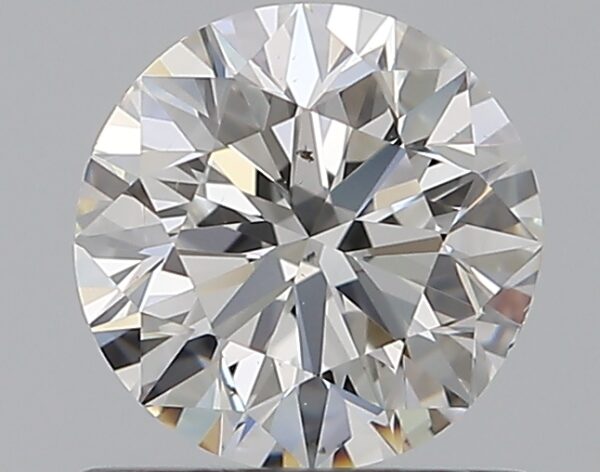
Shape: round
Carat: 0.7
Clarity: SI1
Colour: G
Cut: VG
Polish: EX
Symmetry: VG
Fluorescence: N
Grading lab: GIA
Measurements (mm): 5.6 x 5.67 x 3.54